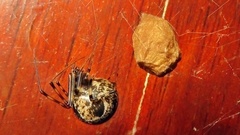
Species: Parasteatoda_tepidariorum